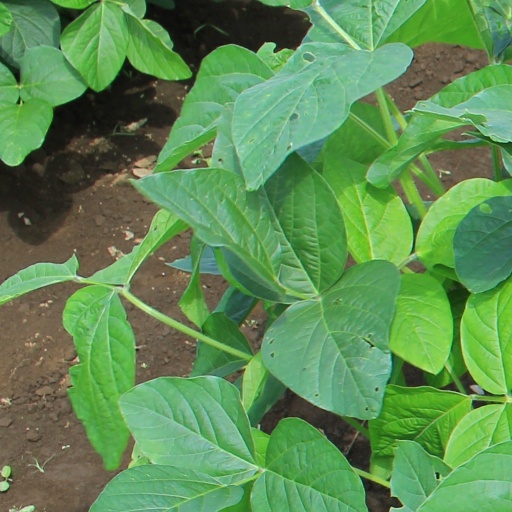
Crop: soybean